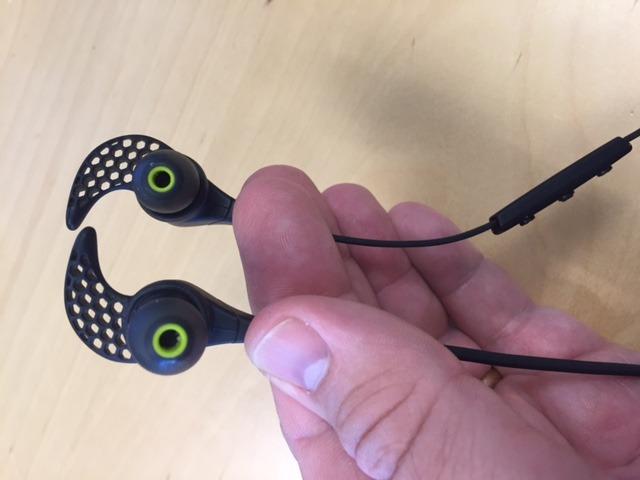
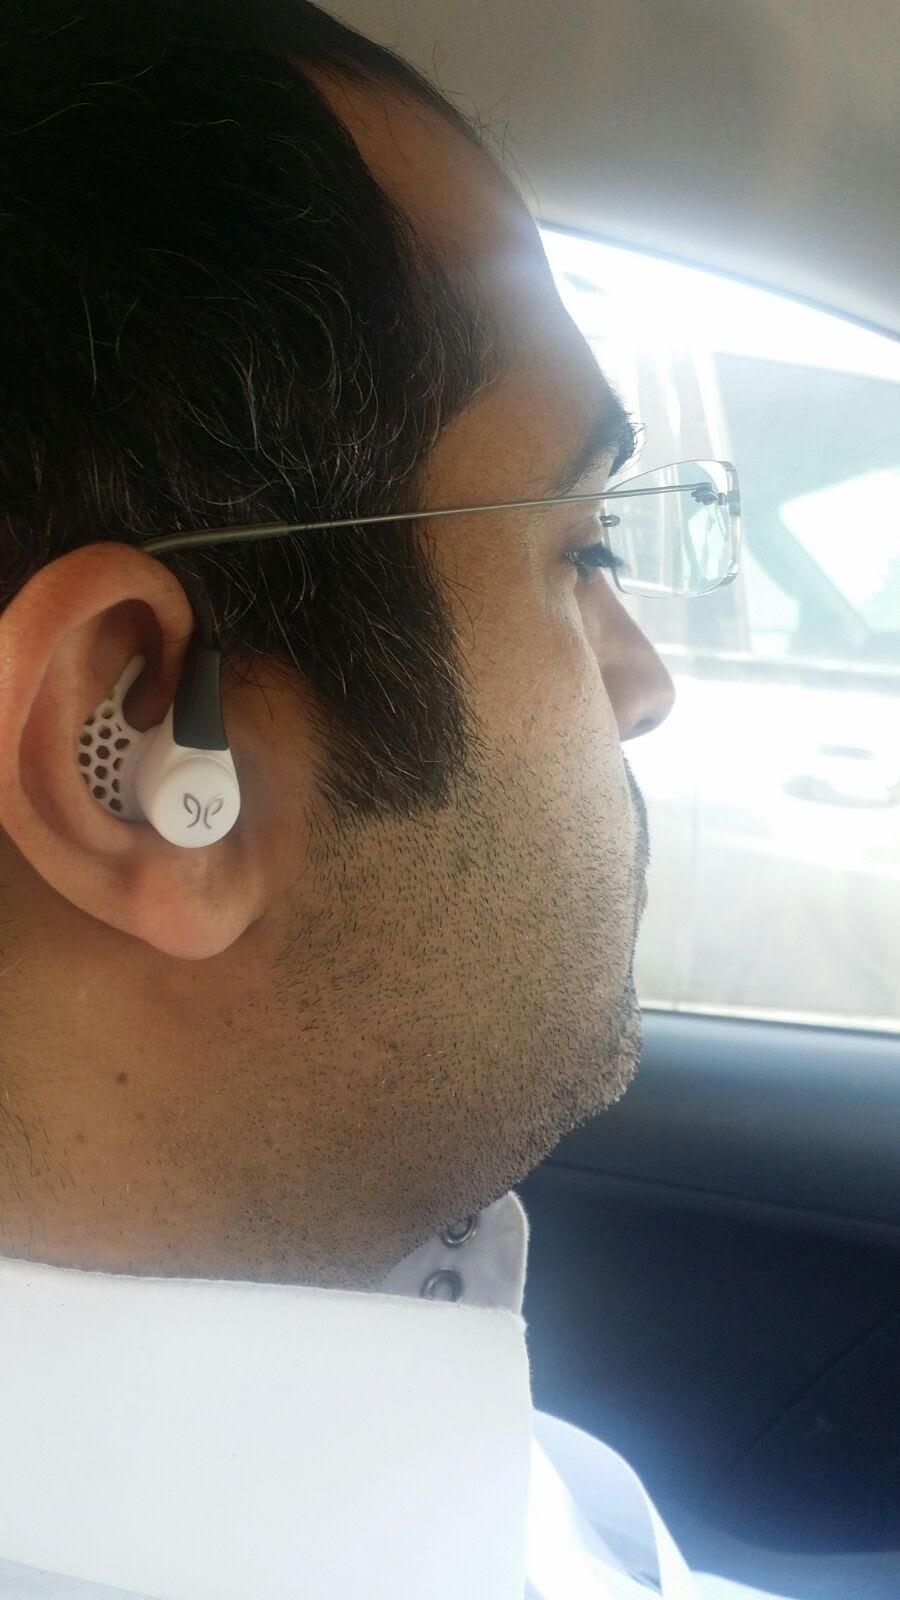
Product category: headphones
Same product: no